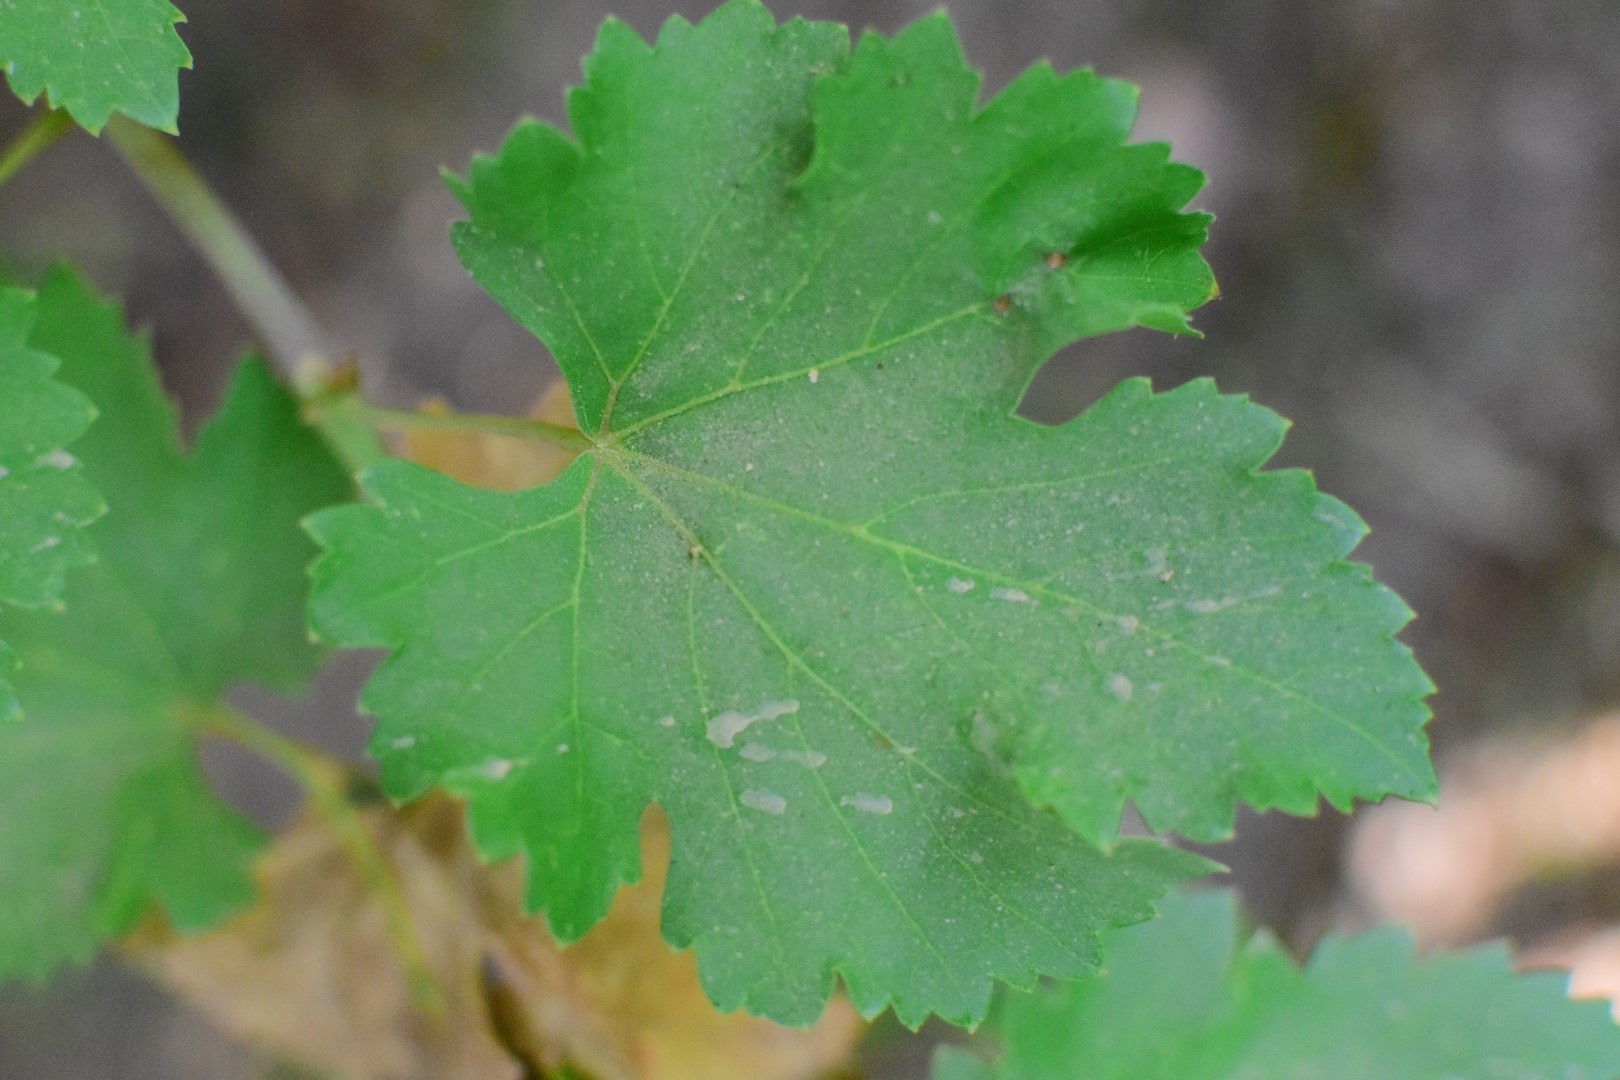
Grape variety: Deas Al-Annz